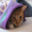
Label: cat